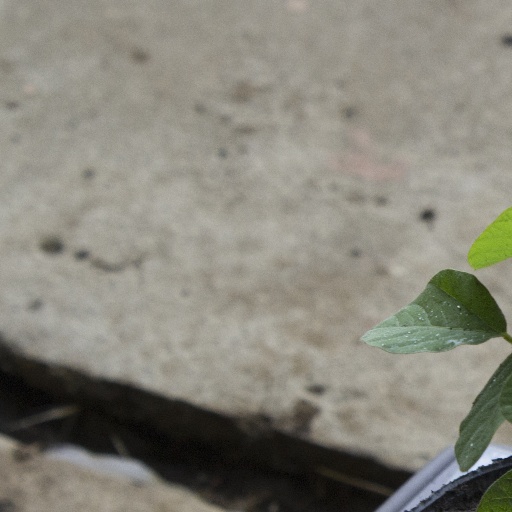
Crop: soybean